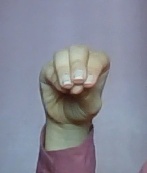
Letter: ha